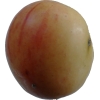
Label: apple